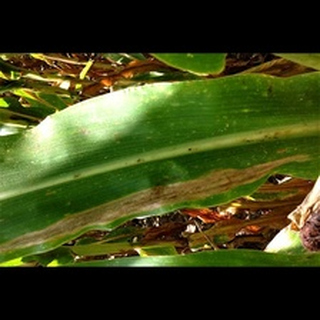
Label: corn_northern_leaf_blight